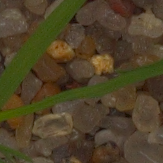
Label: loose_silkybent